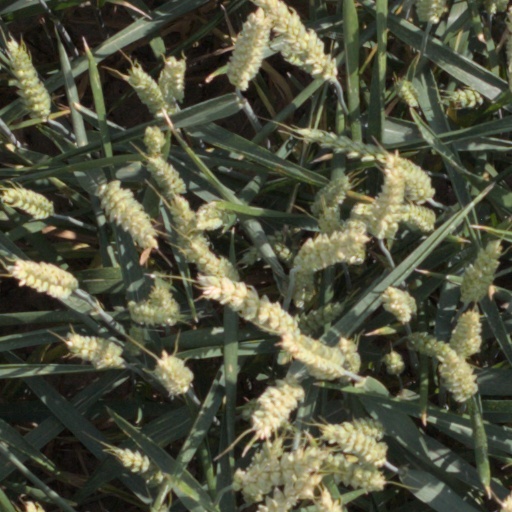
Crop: wheat